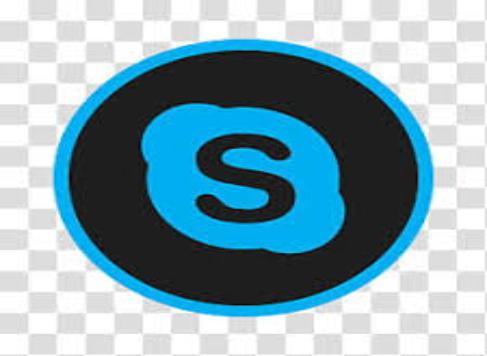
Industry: Others